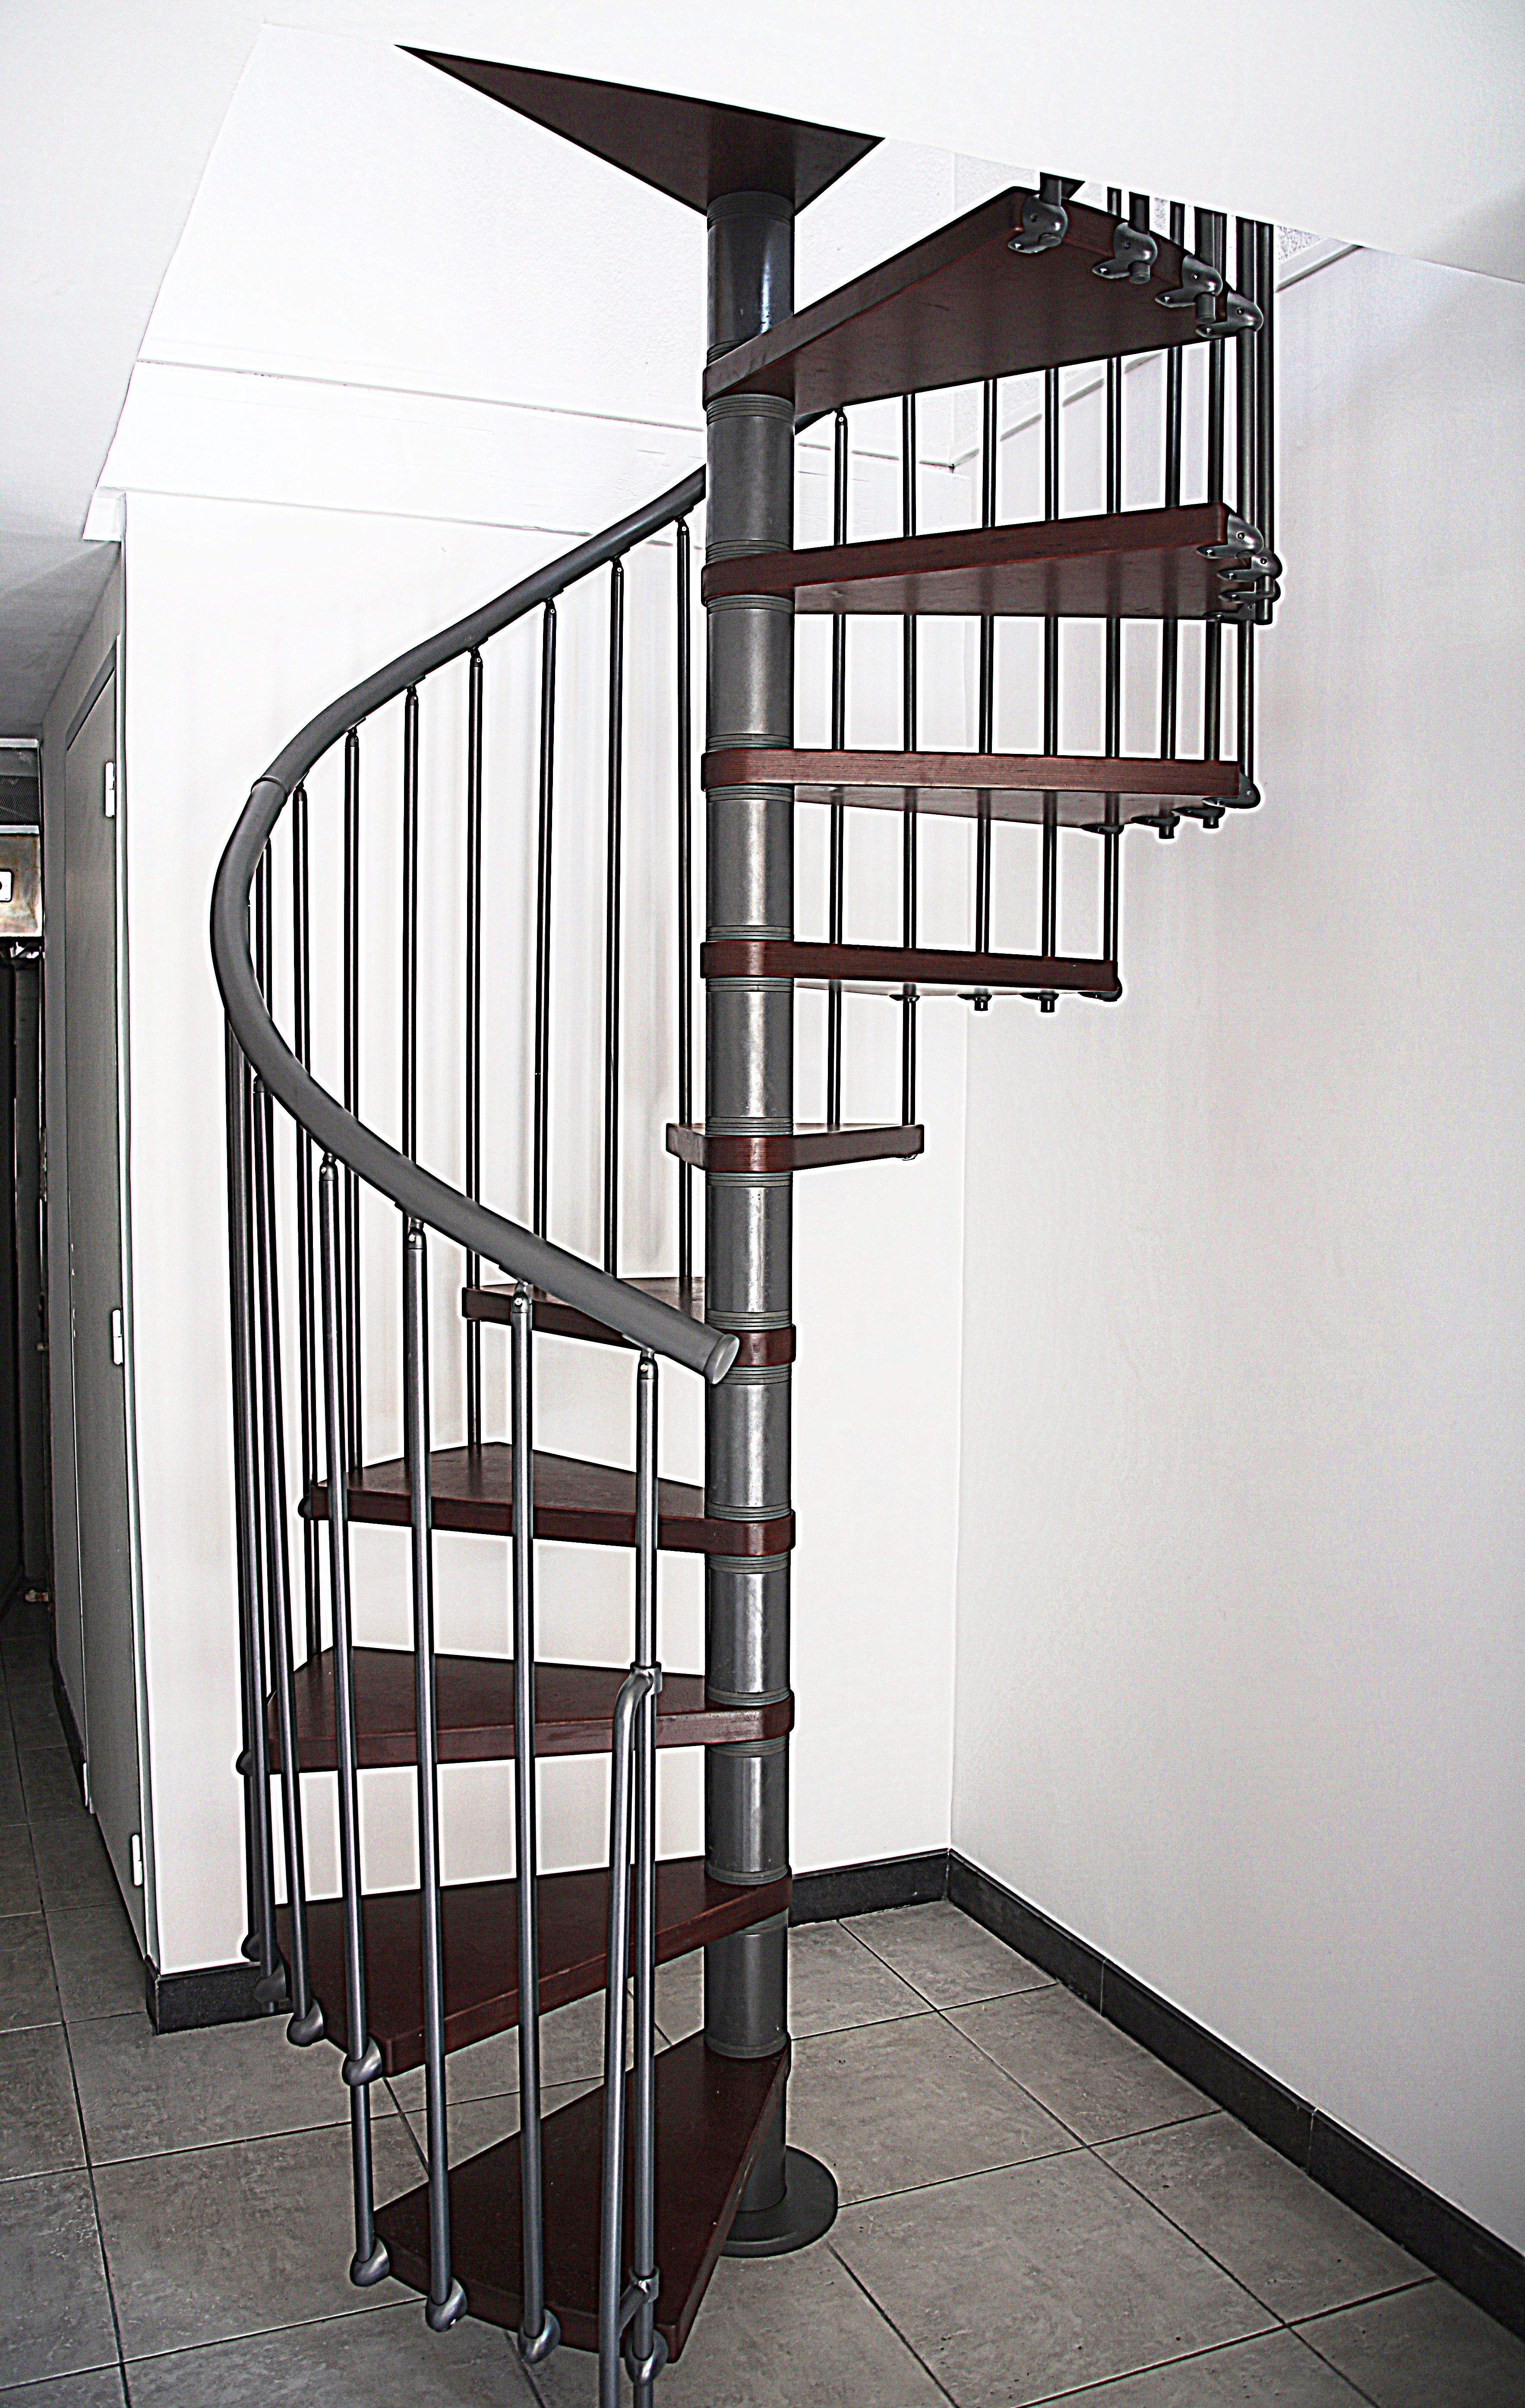
architecture, wood, staircase, furniture, spiral staircase, handrail, product, stairs, iron, baluster